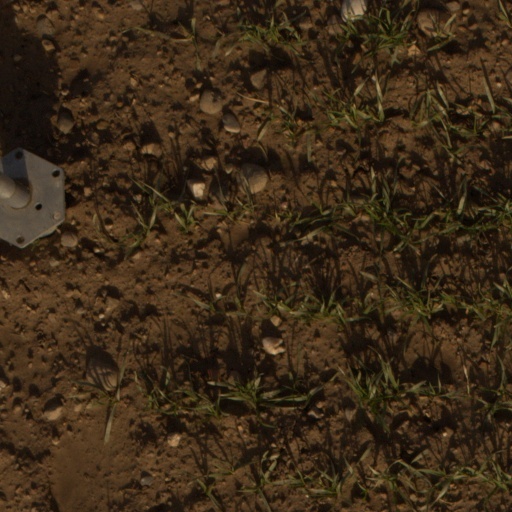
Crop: wheat